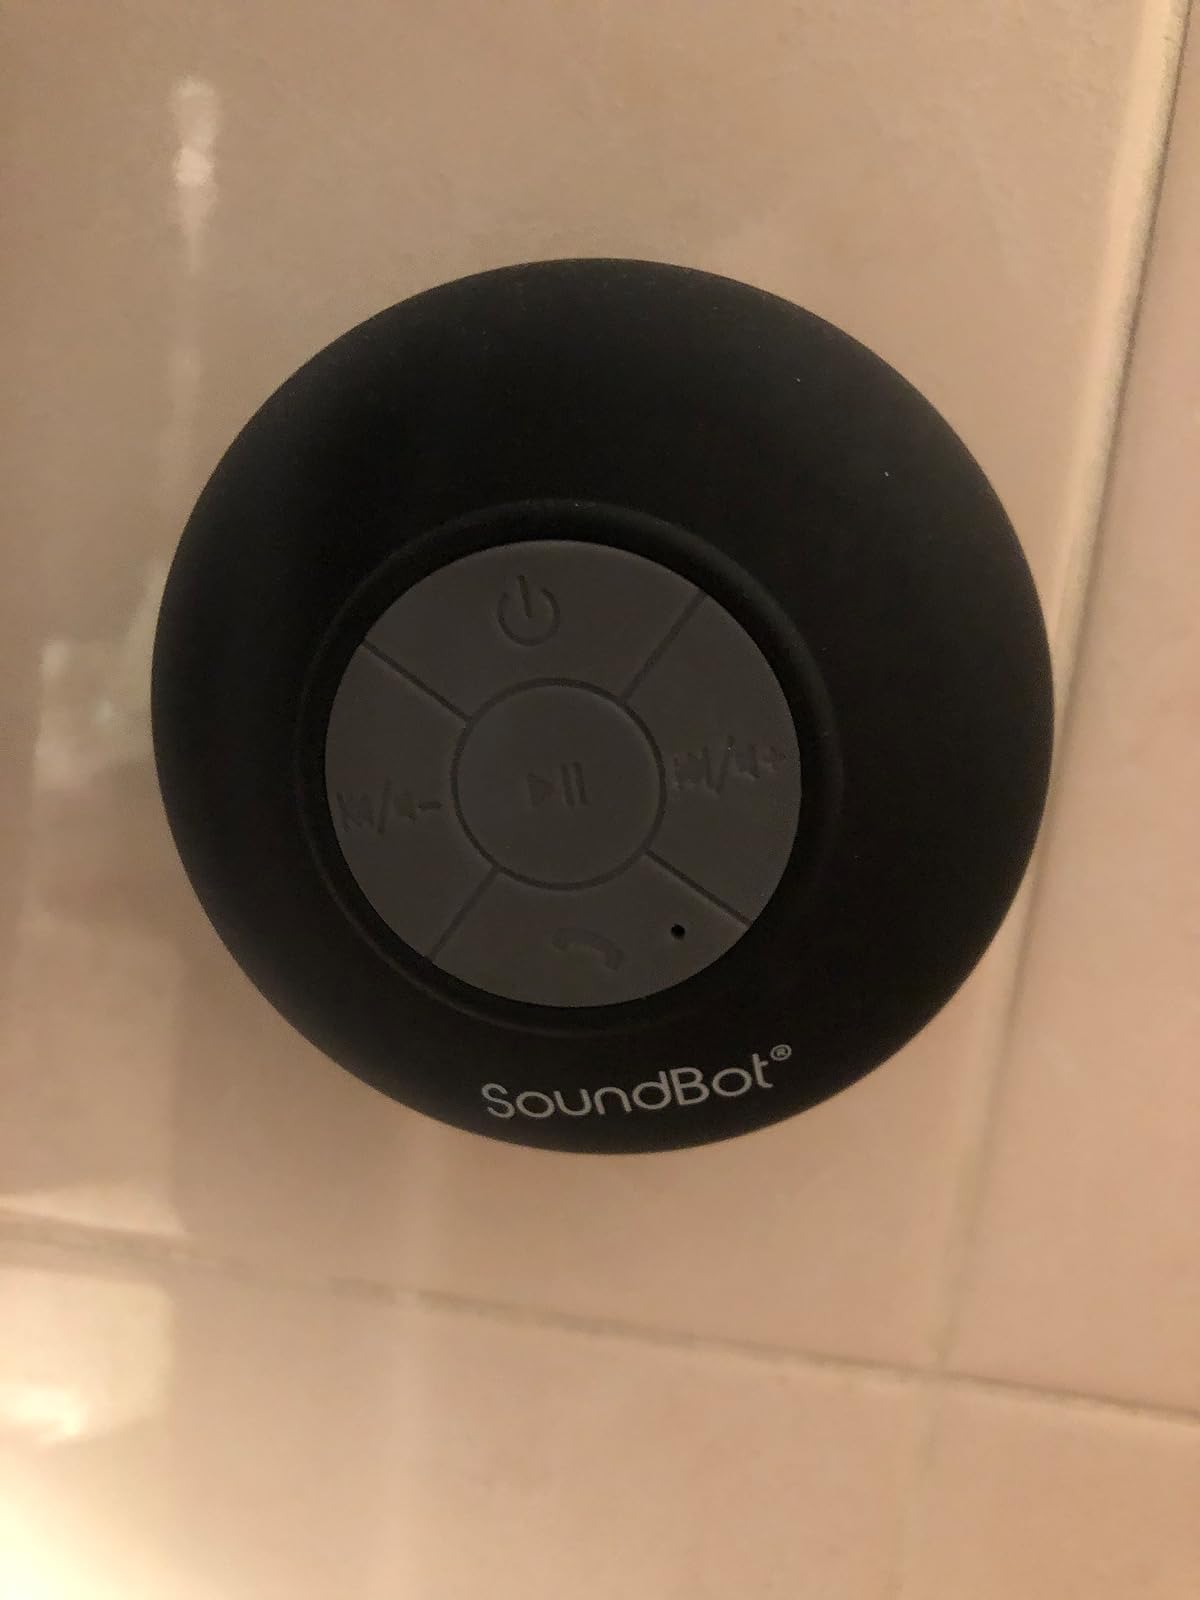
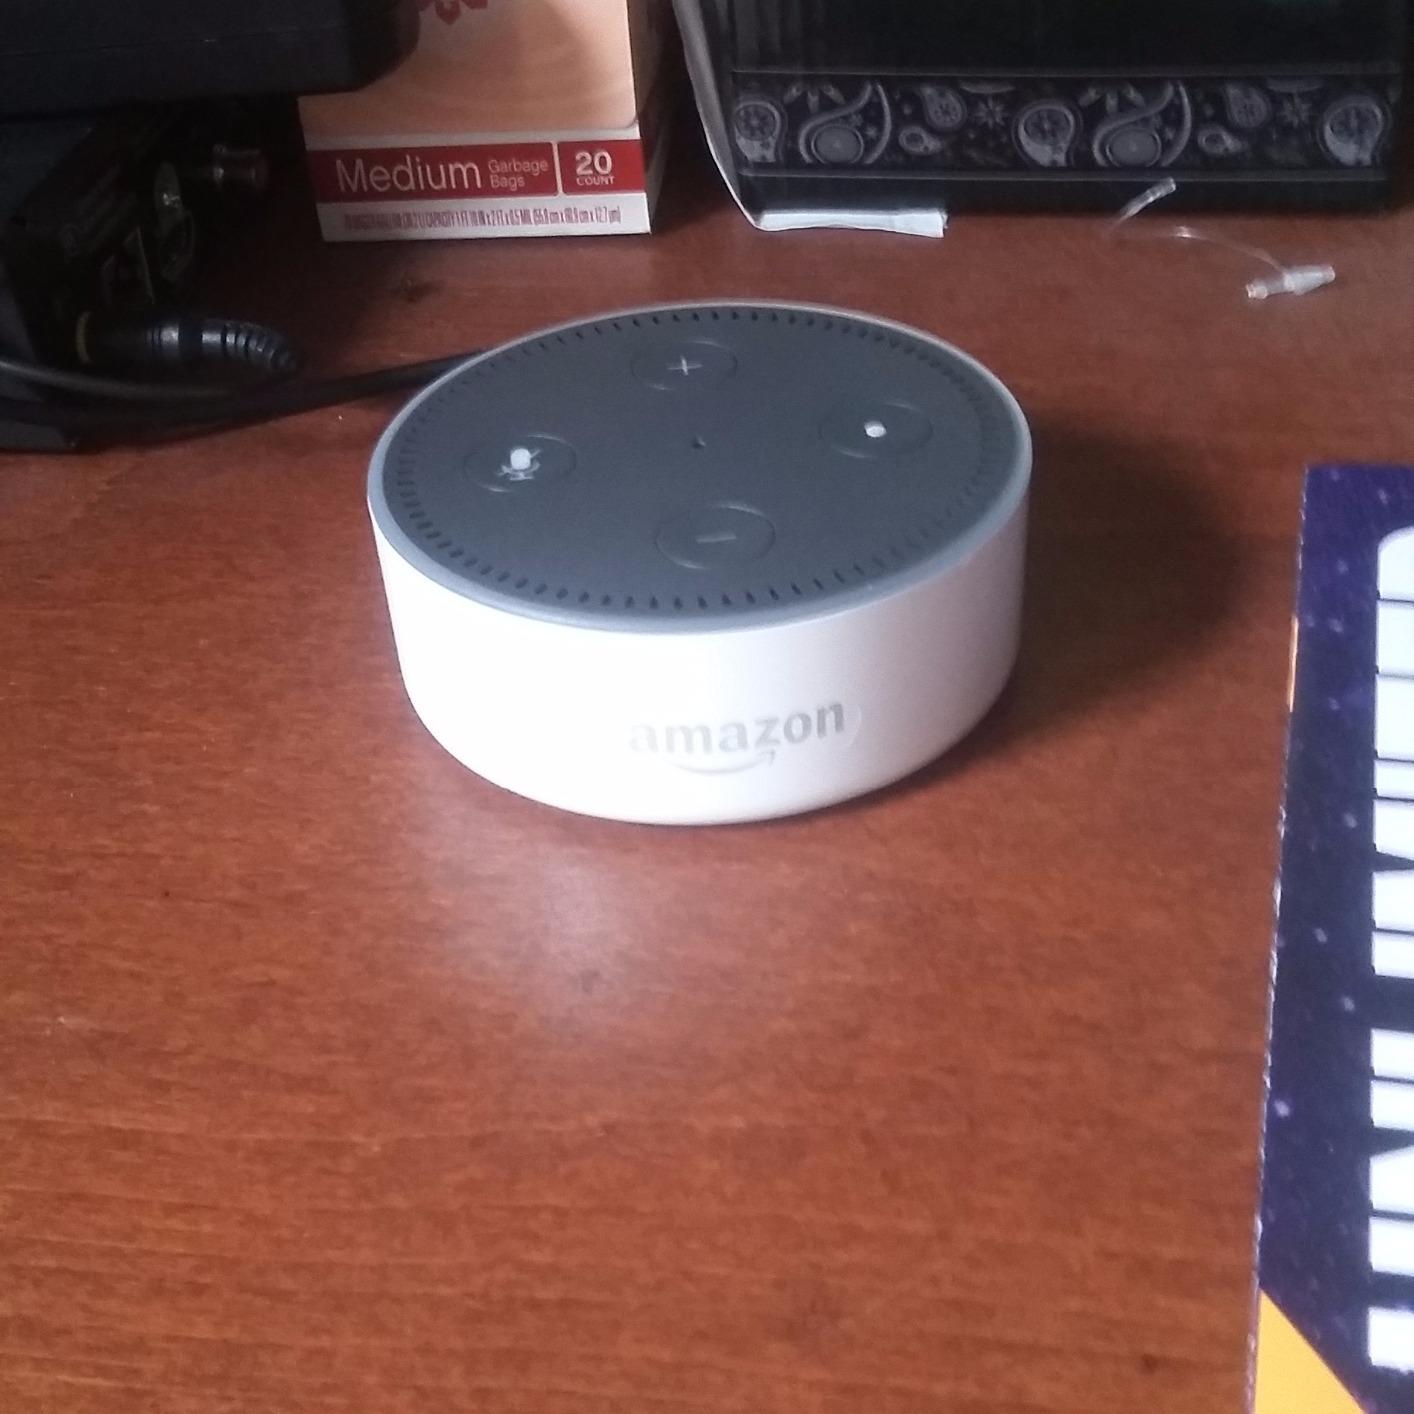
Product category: speaker
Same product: no